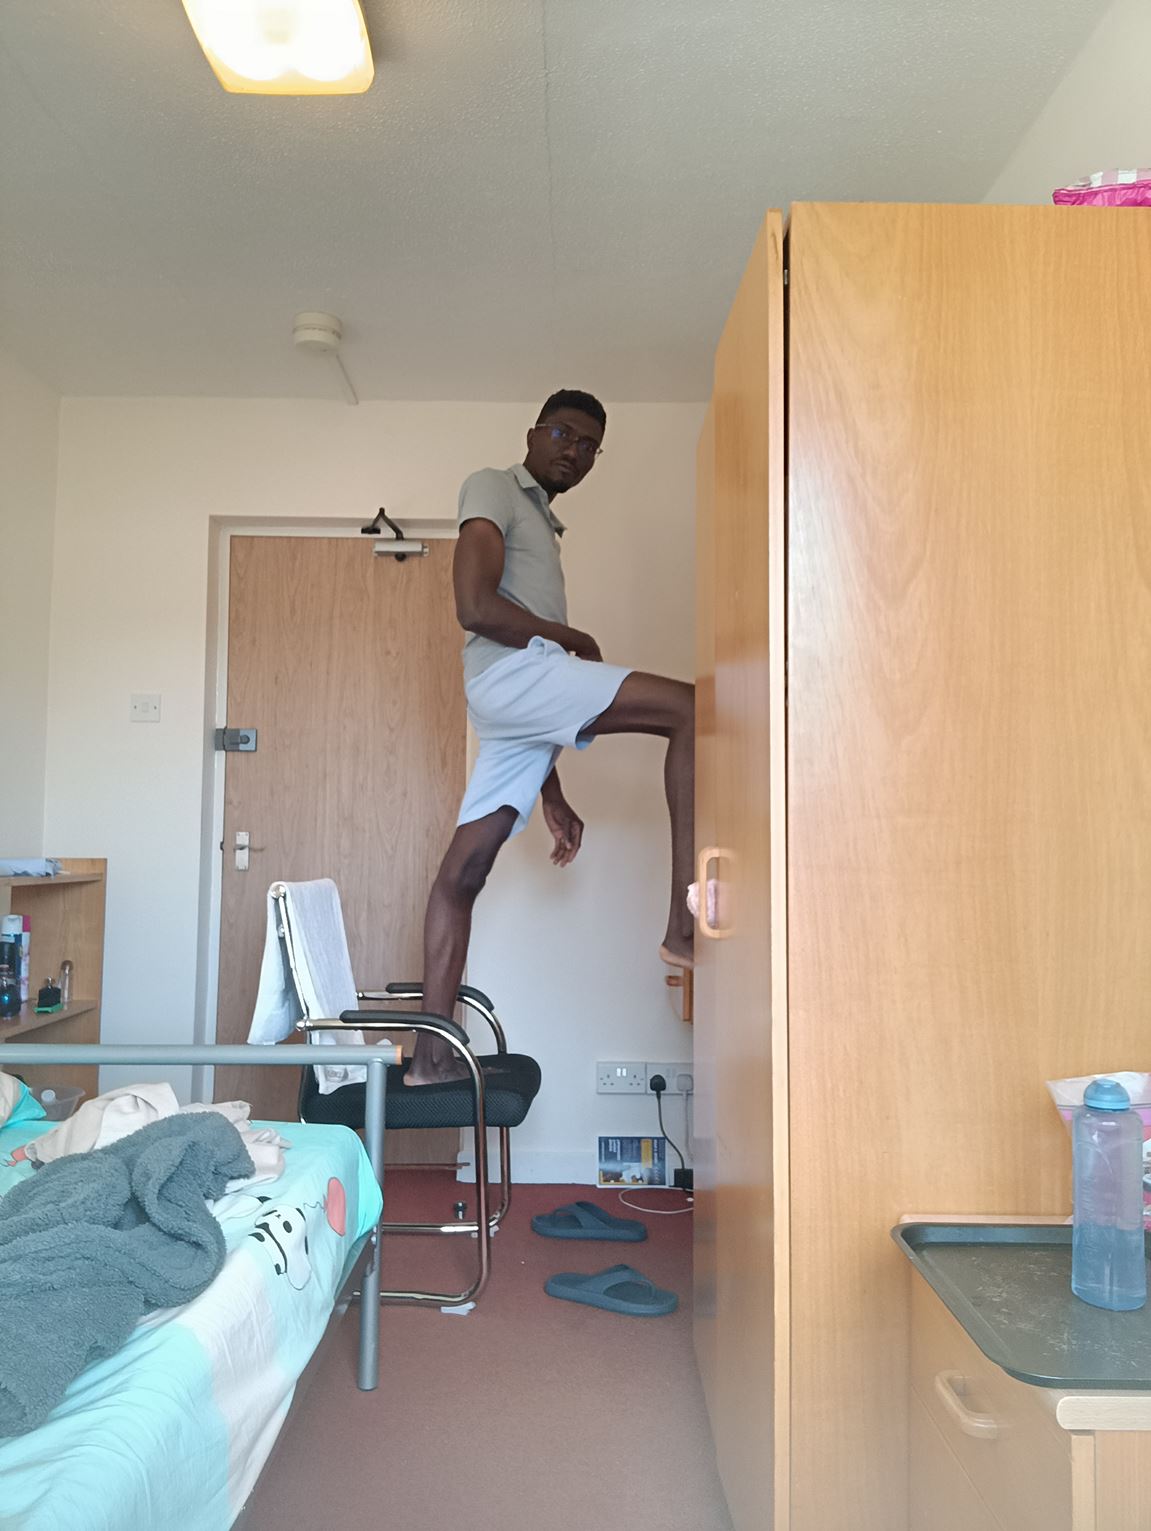
Posture: stand